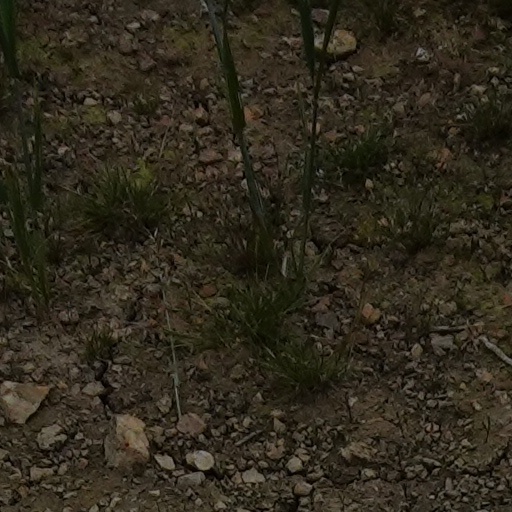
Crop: wheat